Tamsui District

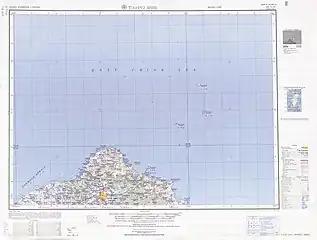
Map of northern Tamsui (labeled as Tan-shui (Tansui) ) (1950)

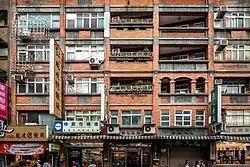
Shophouses along Zhongzheng road

By the time Taiwan was ceded to Japan following the end of the Sino-Japanese War in 1895, Tamsui's position as a seaport was beginning to wane due to the accumulation of sediments in the Tamsui River. By the 20th century, most of Tamsui's port operations had moved to Keelung, and the local economy had switched primarily to agriculture. However, public infrastructure construction projects by the Japanese led to Tamsui's rise as a local administrative and cultural center.